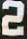
Number: 2